Newton Hall, Northumberland

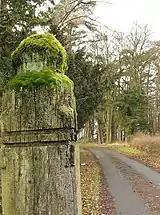
Entrance to Newton Hall

Newton Hall is an 18th-century country house at Newton on the Moor, near Alnwick, Northumberland, England. It is a Grade II listed building.